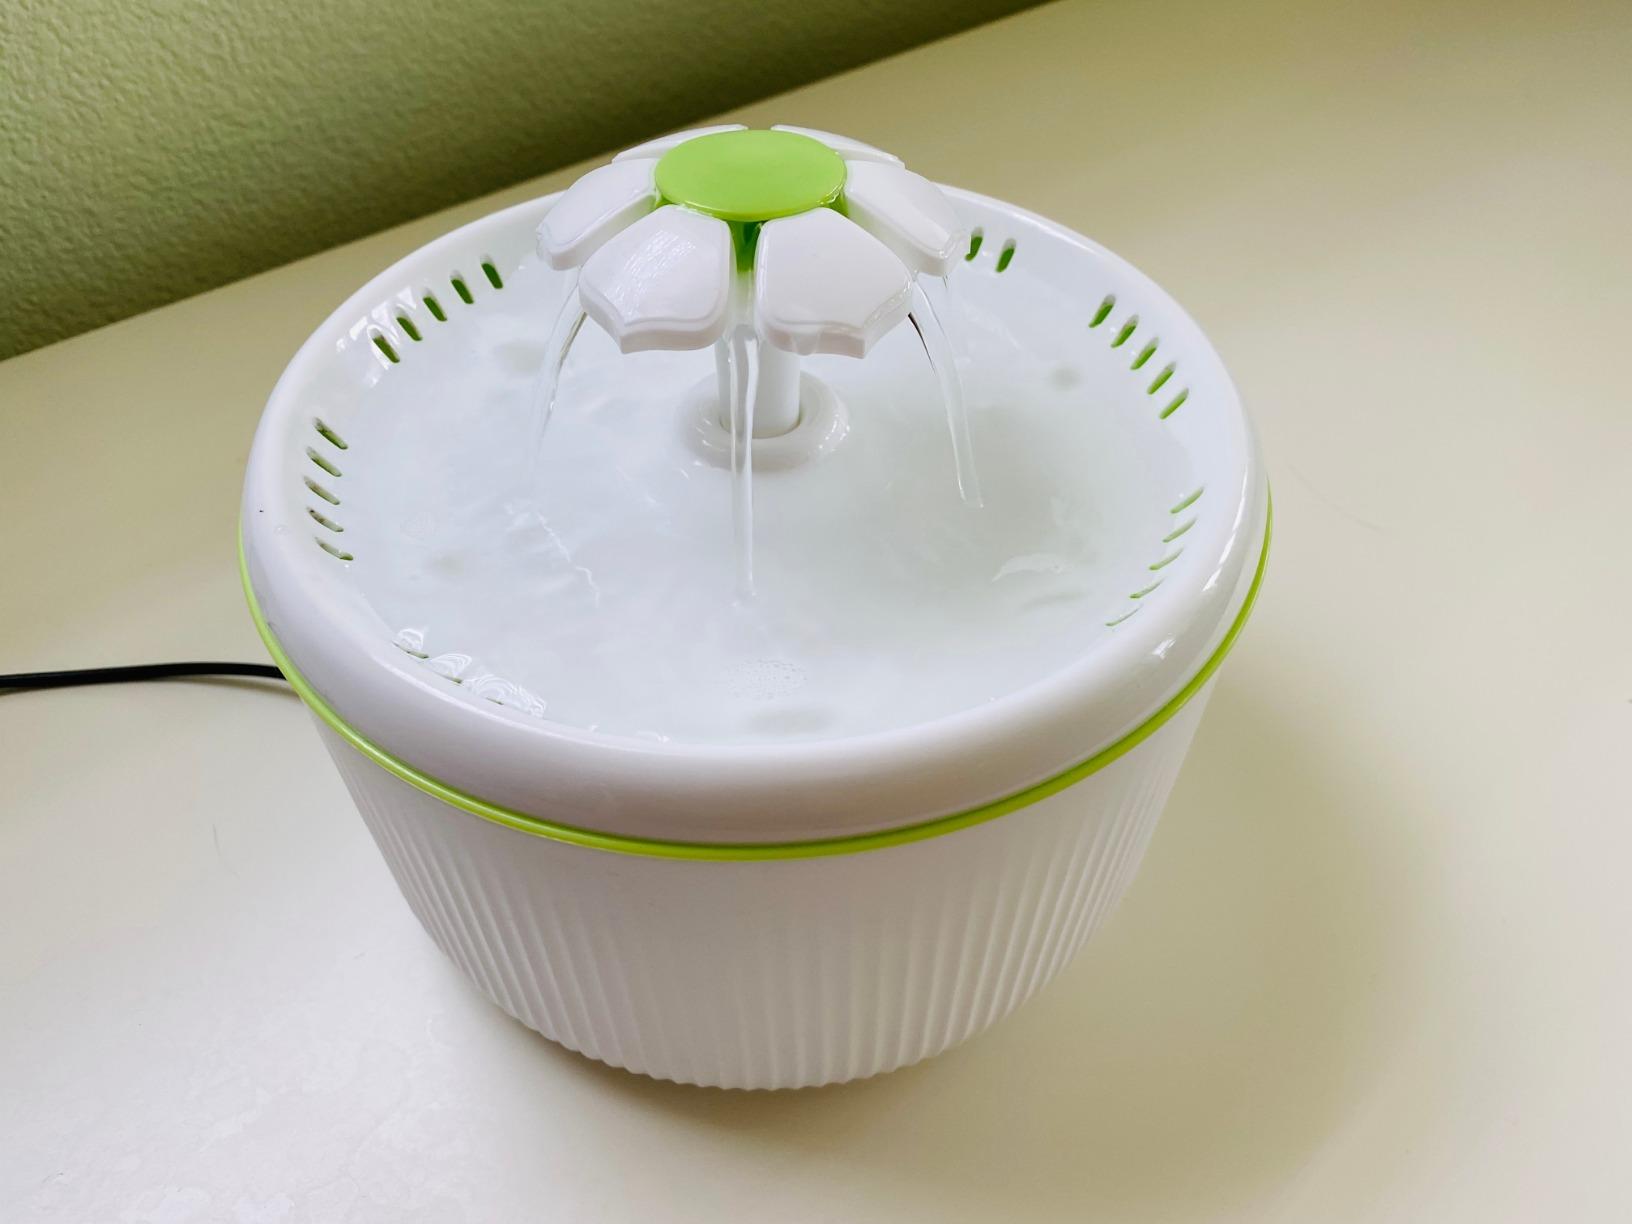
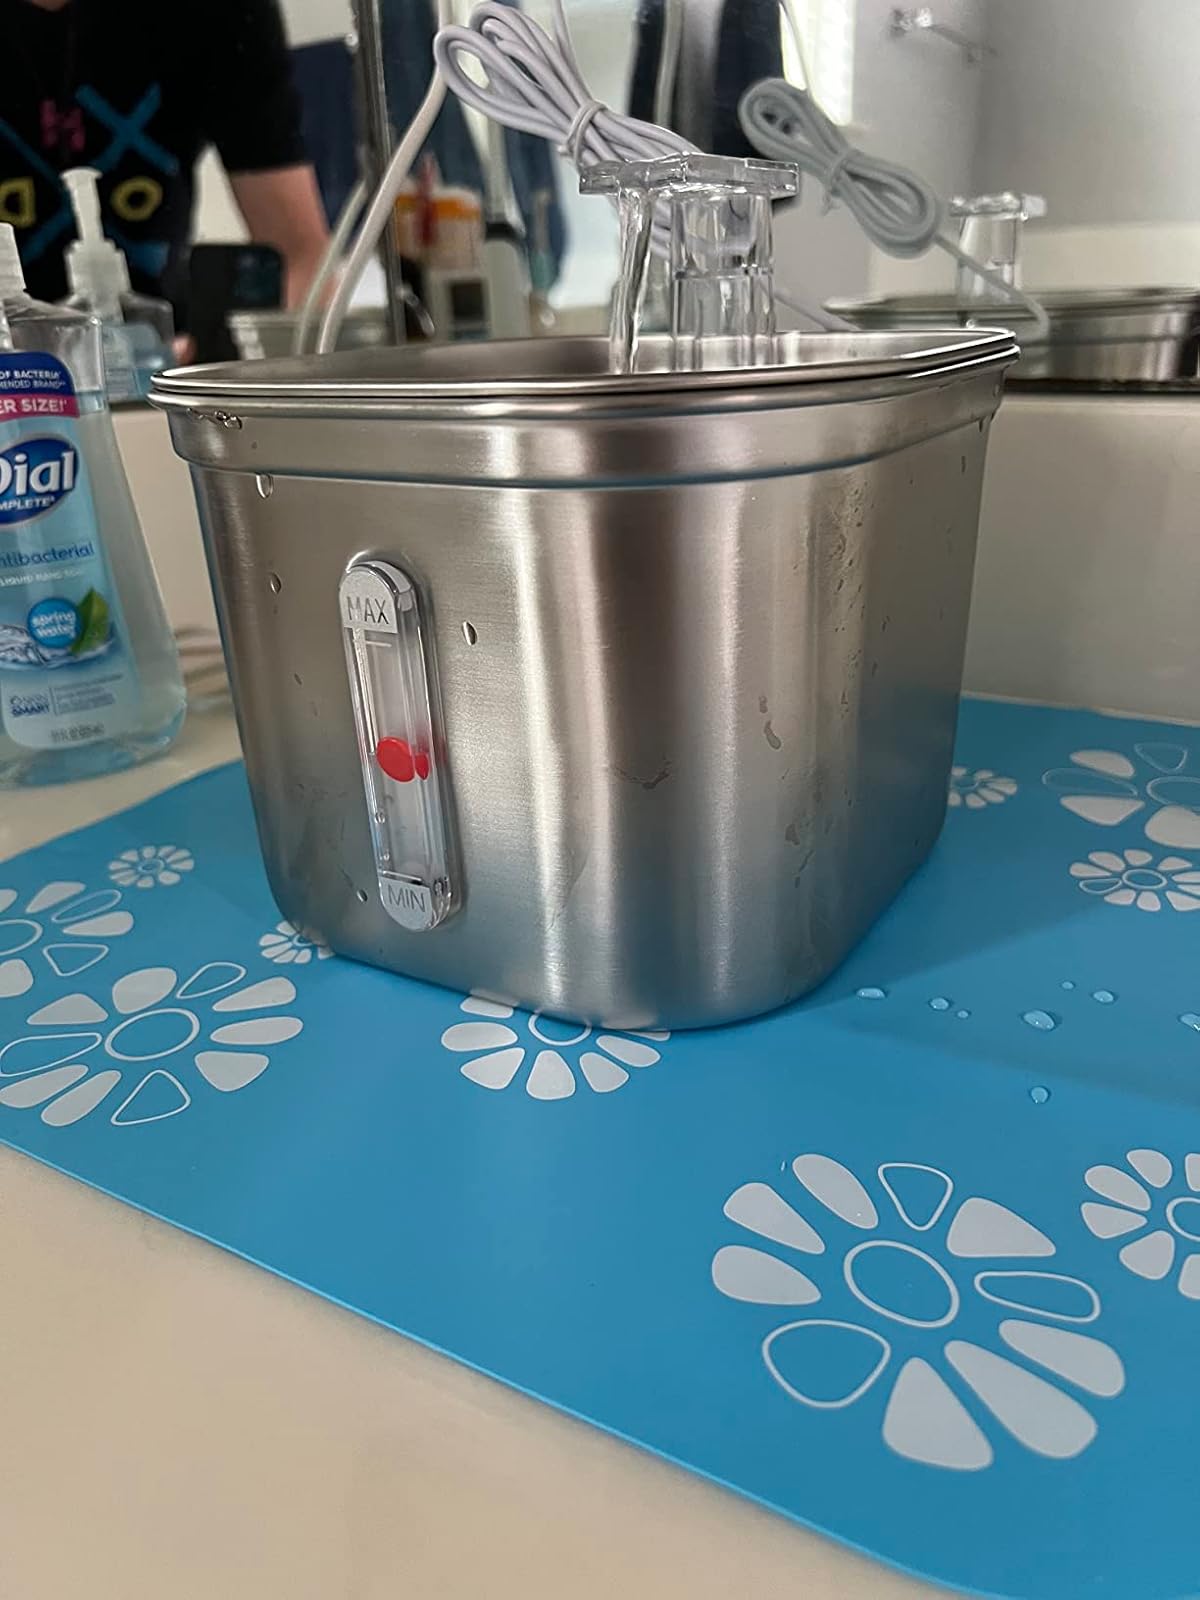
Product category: items_bowl
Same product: no